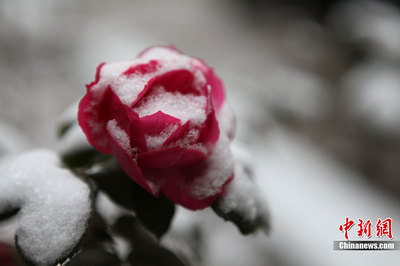
Weather: snow or frosty